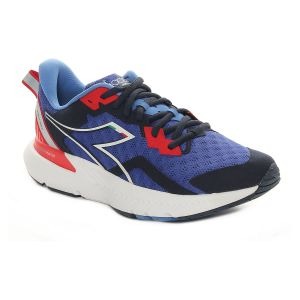
Diadora Mythos Blushield Volo 3 Uomo Blu   Sconto 40%
Prezzo: 84,00 €